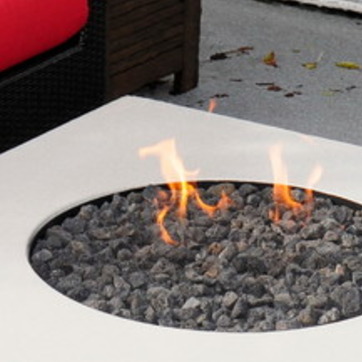
Material: other